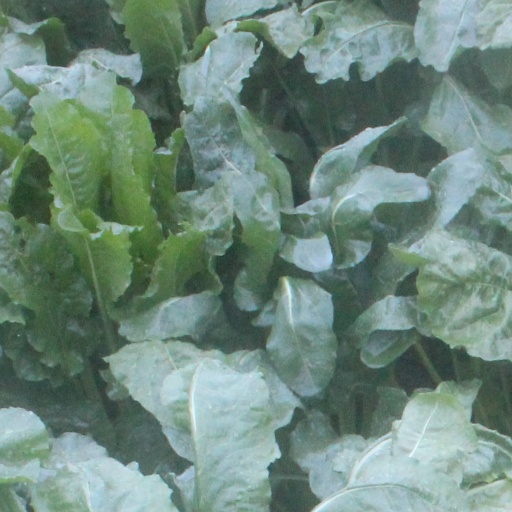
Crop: sugar beet